Gigthi

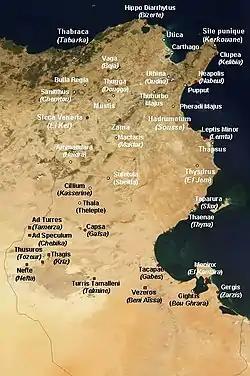
Map showing Gigthi

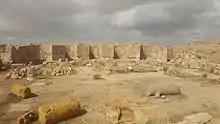
Ruins of Gightis market.

Gigthi was a town in the late Roman province of Tripolitania, which became a residential episcopal see. It corresponded to present-day Djorf-Bou-Ghara.